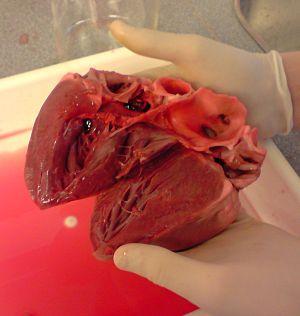
Une dissection consiste en l'ouverture d'un corps animal ou végétal selon un protocole défini. La dissection est pratiquée dans les cours de biologie, botanique et anatomie. On parle de dissection humaine quand elle s'exerce sur un être humain.